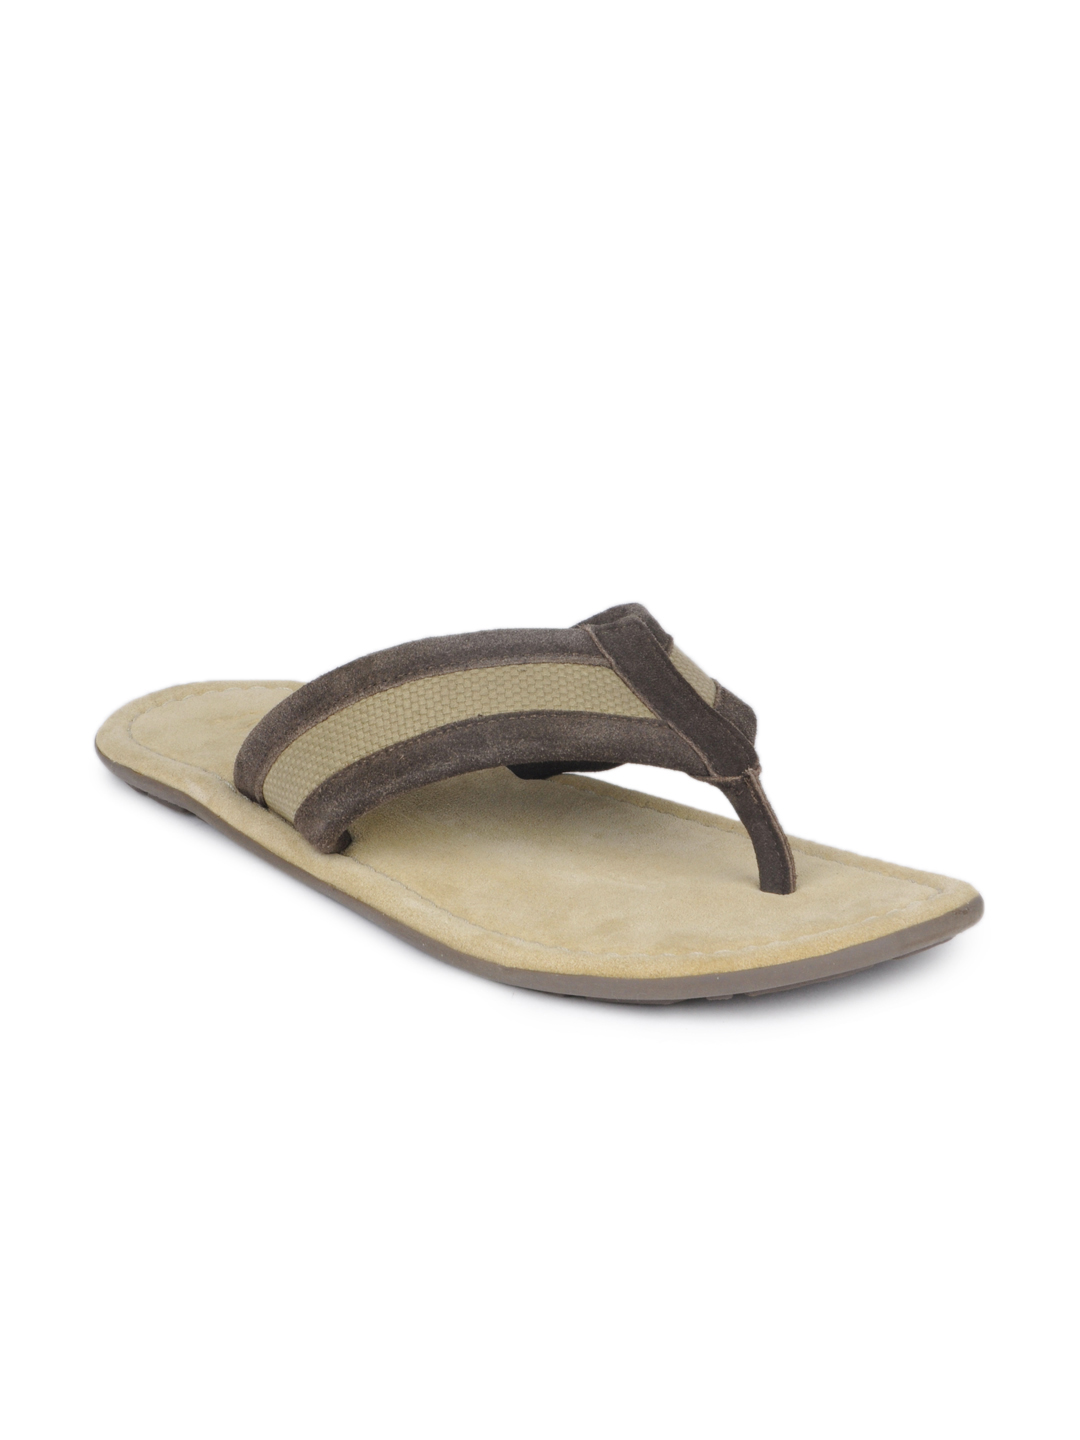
Estd. 1977 Men Beige Flip Flops
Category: Footwear / Flip Flops / Flip Flops
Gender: Men
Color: Beige
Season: Fall 2014
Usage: Casual